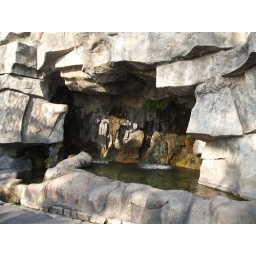
Part of the waterfall/lagoon on the hill where the castle is in NIce